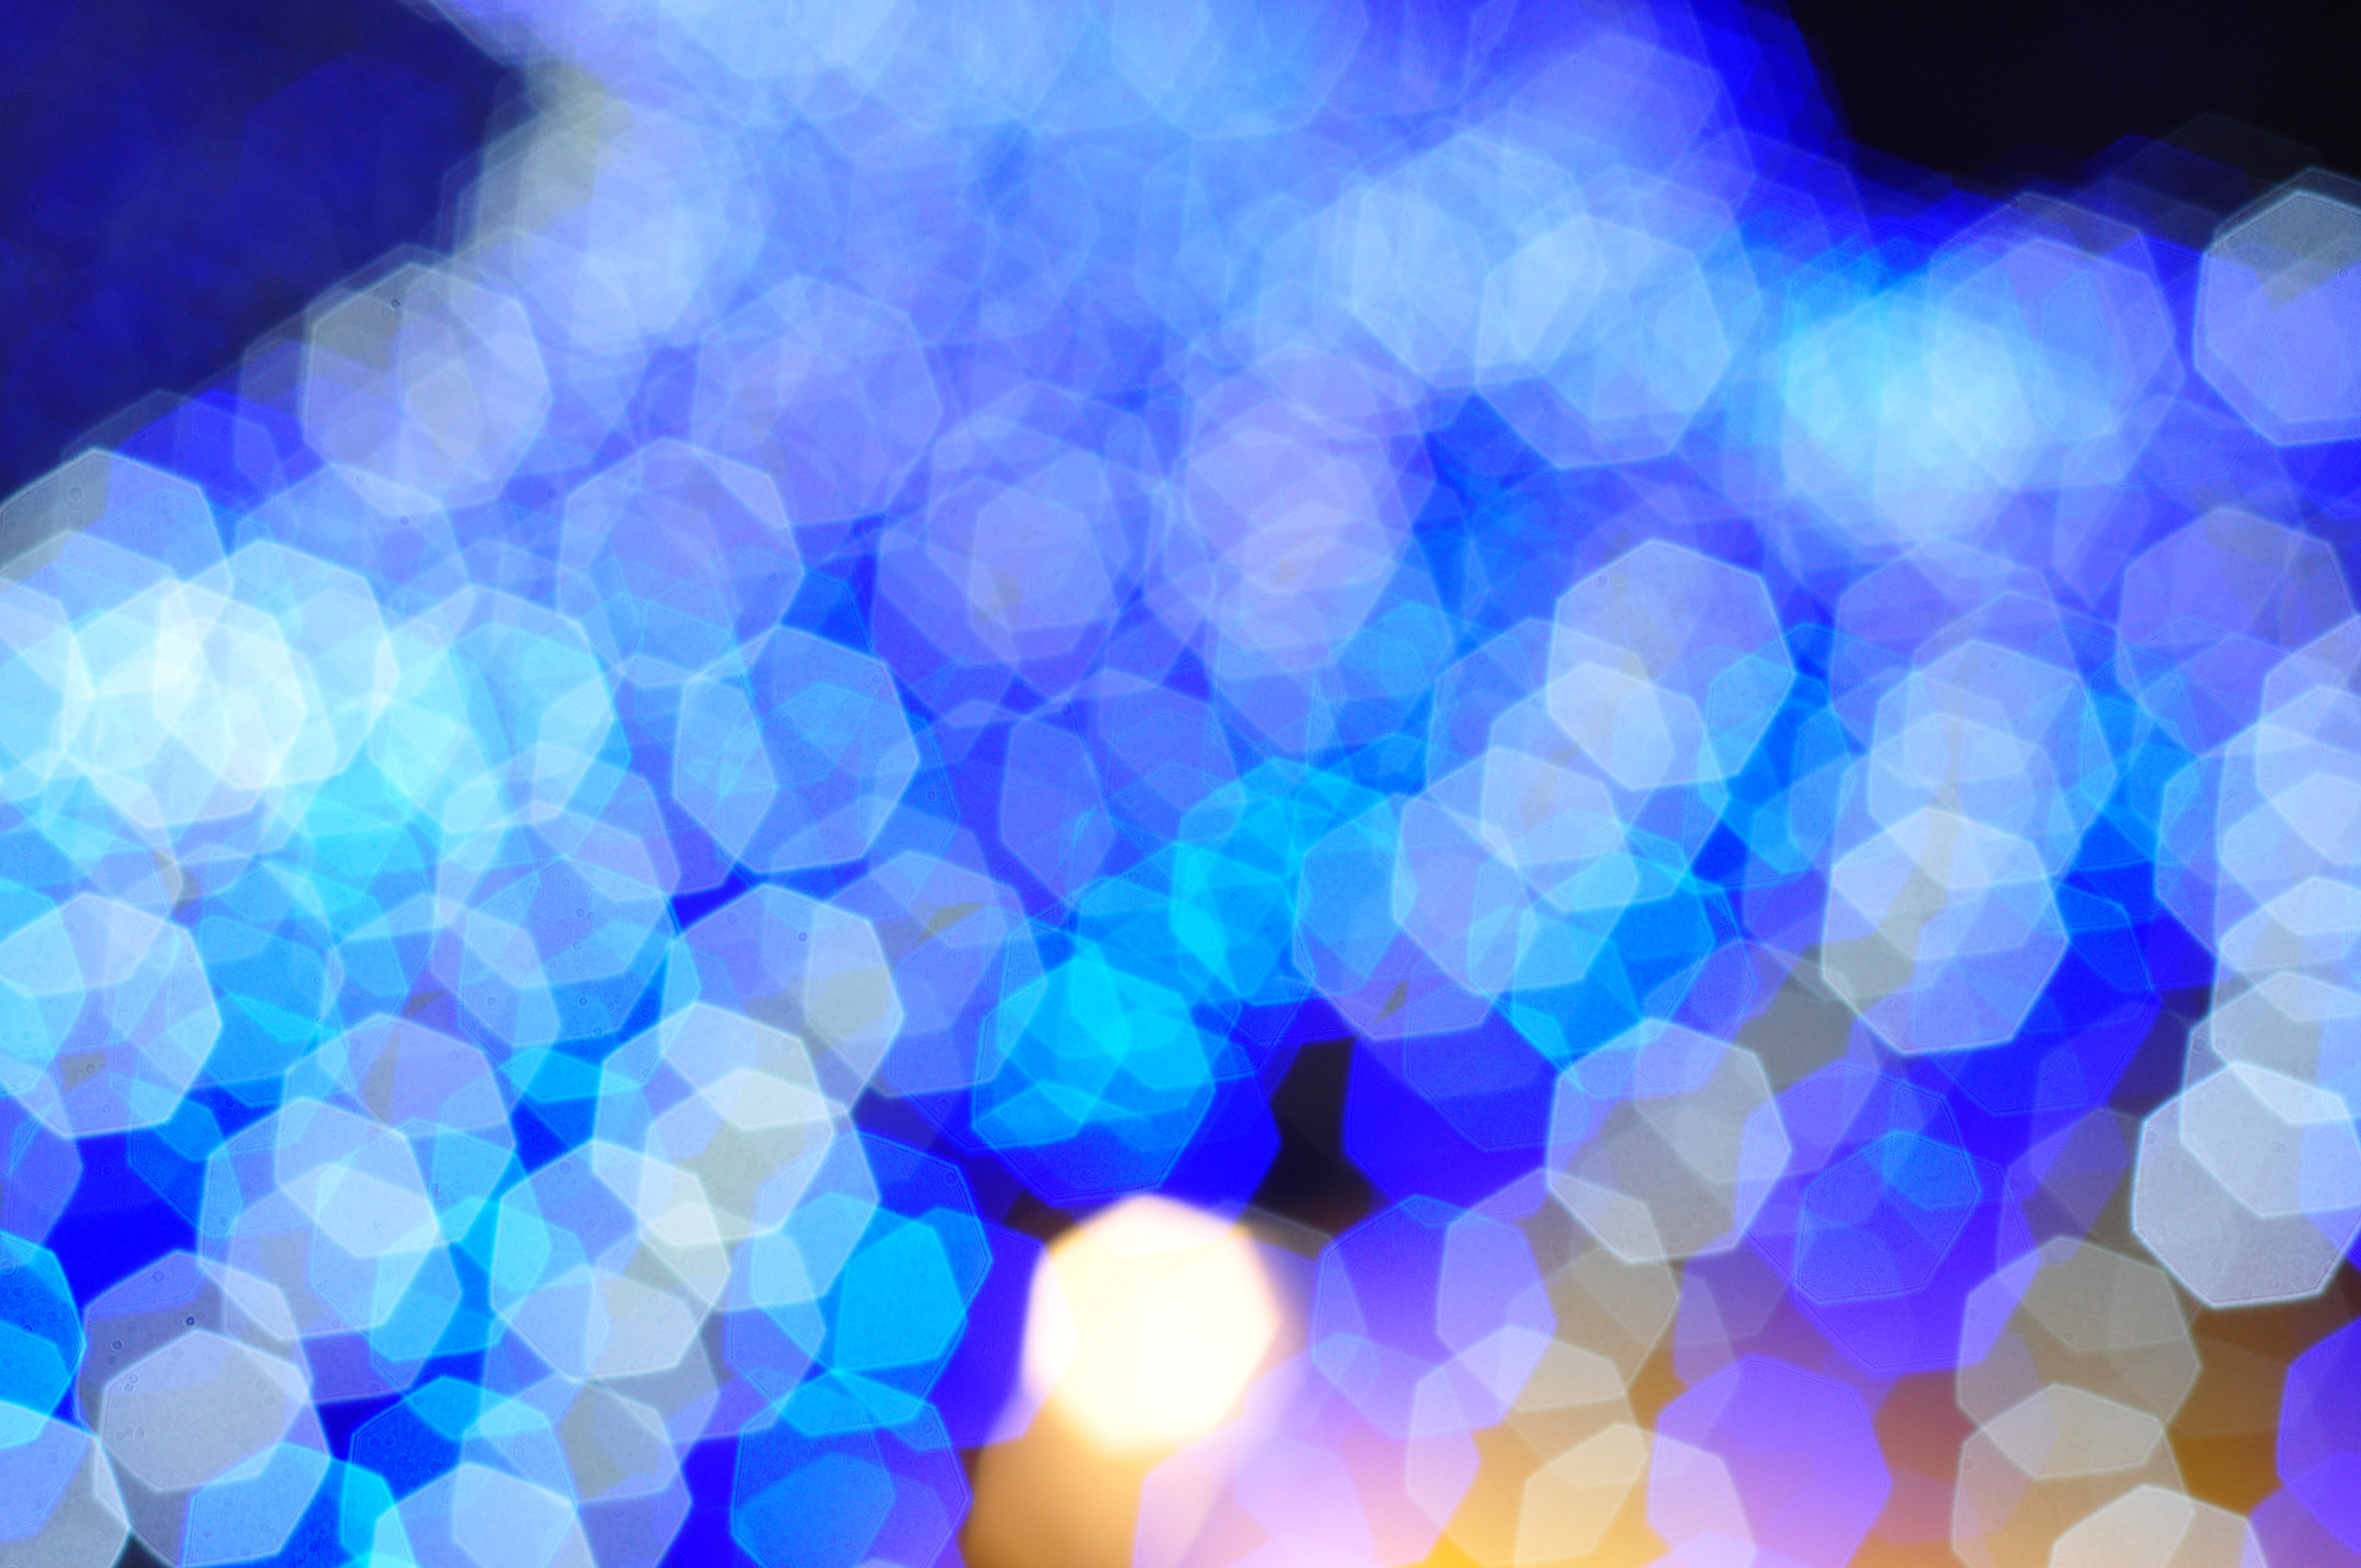
light, bokeh, flower, petal, color, blue, circle, neon, background, sphere, shape, macro photography, light blue